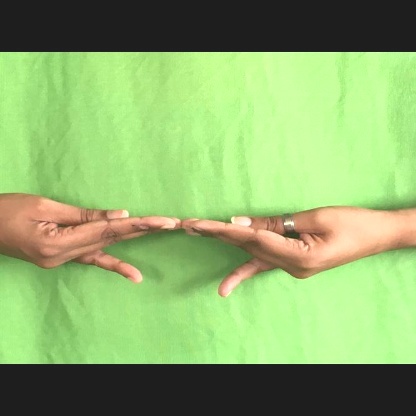
Mudra: Khatva